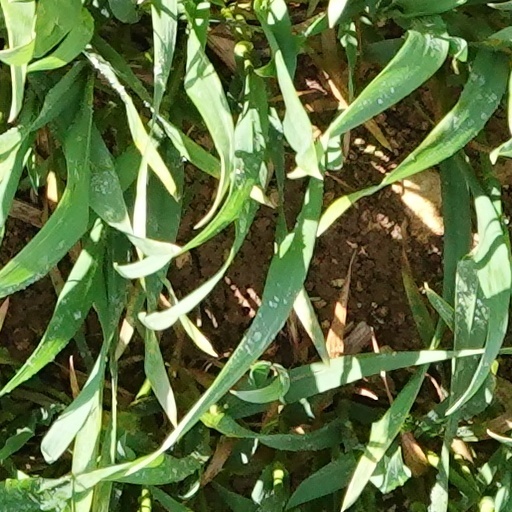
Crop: wheat